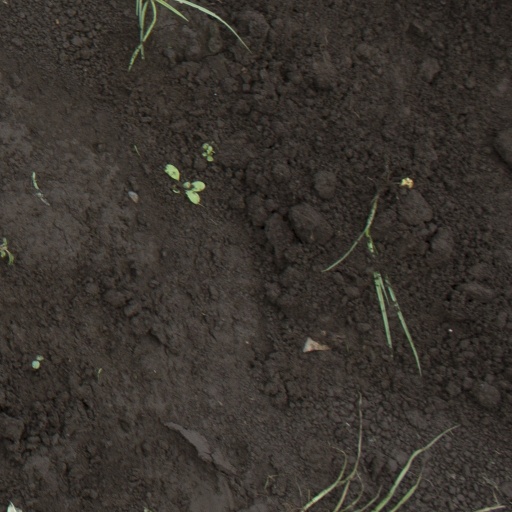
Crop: soybean